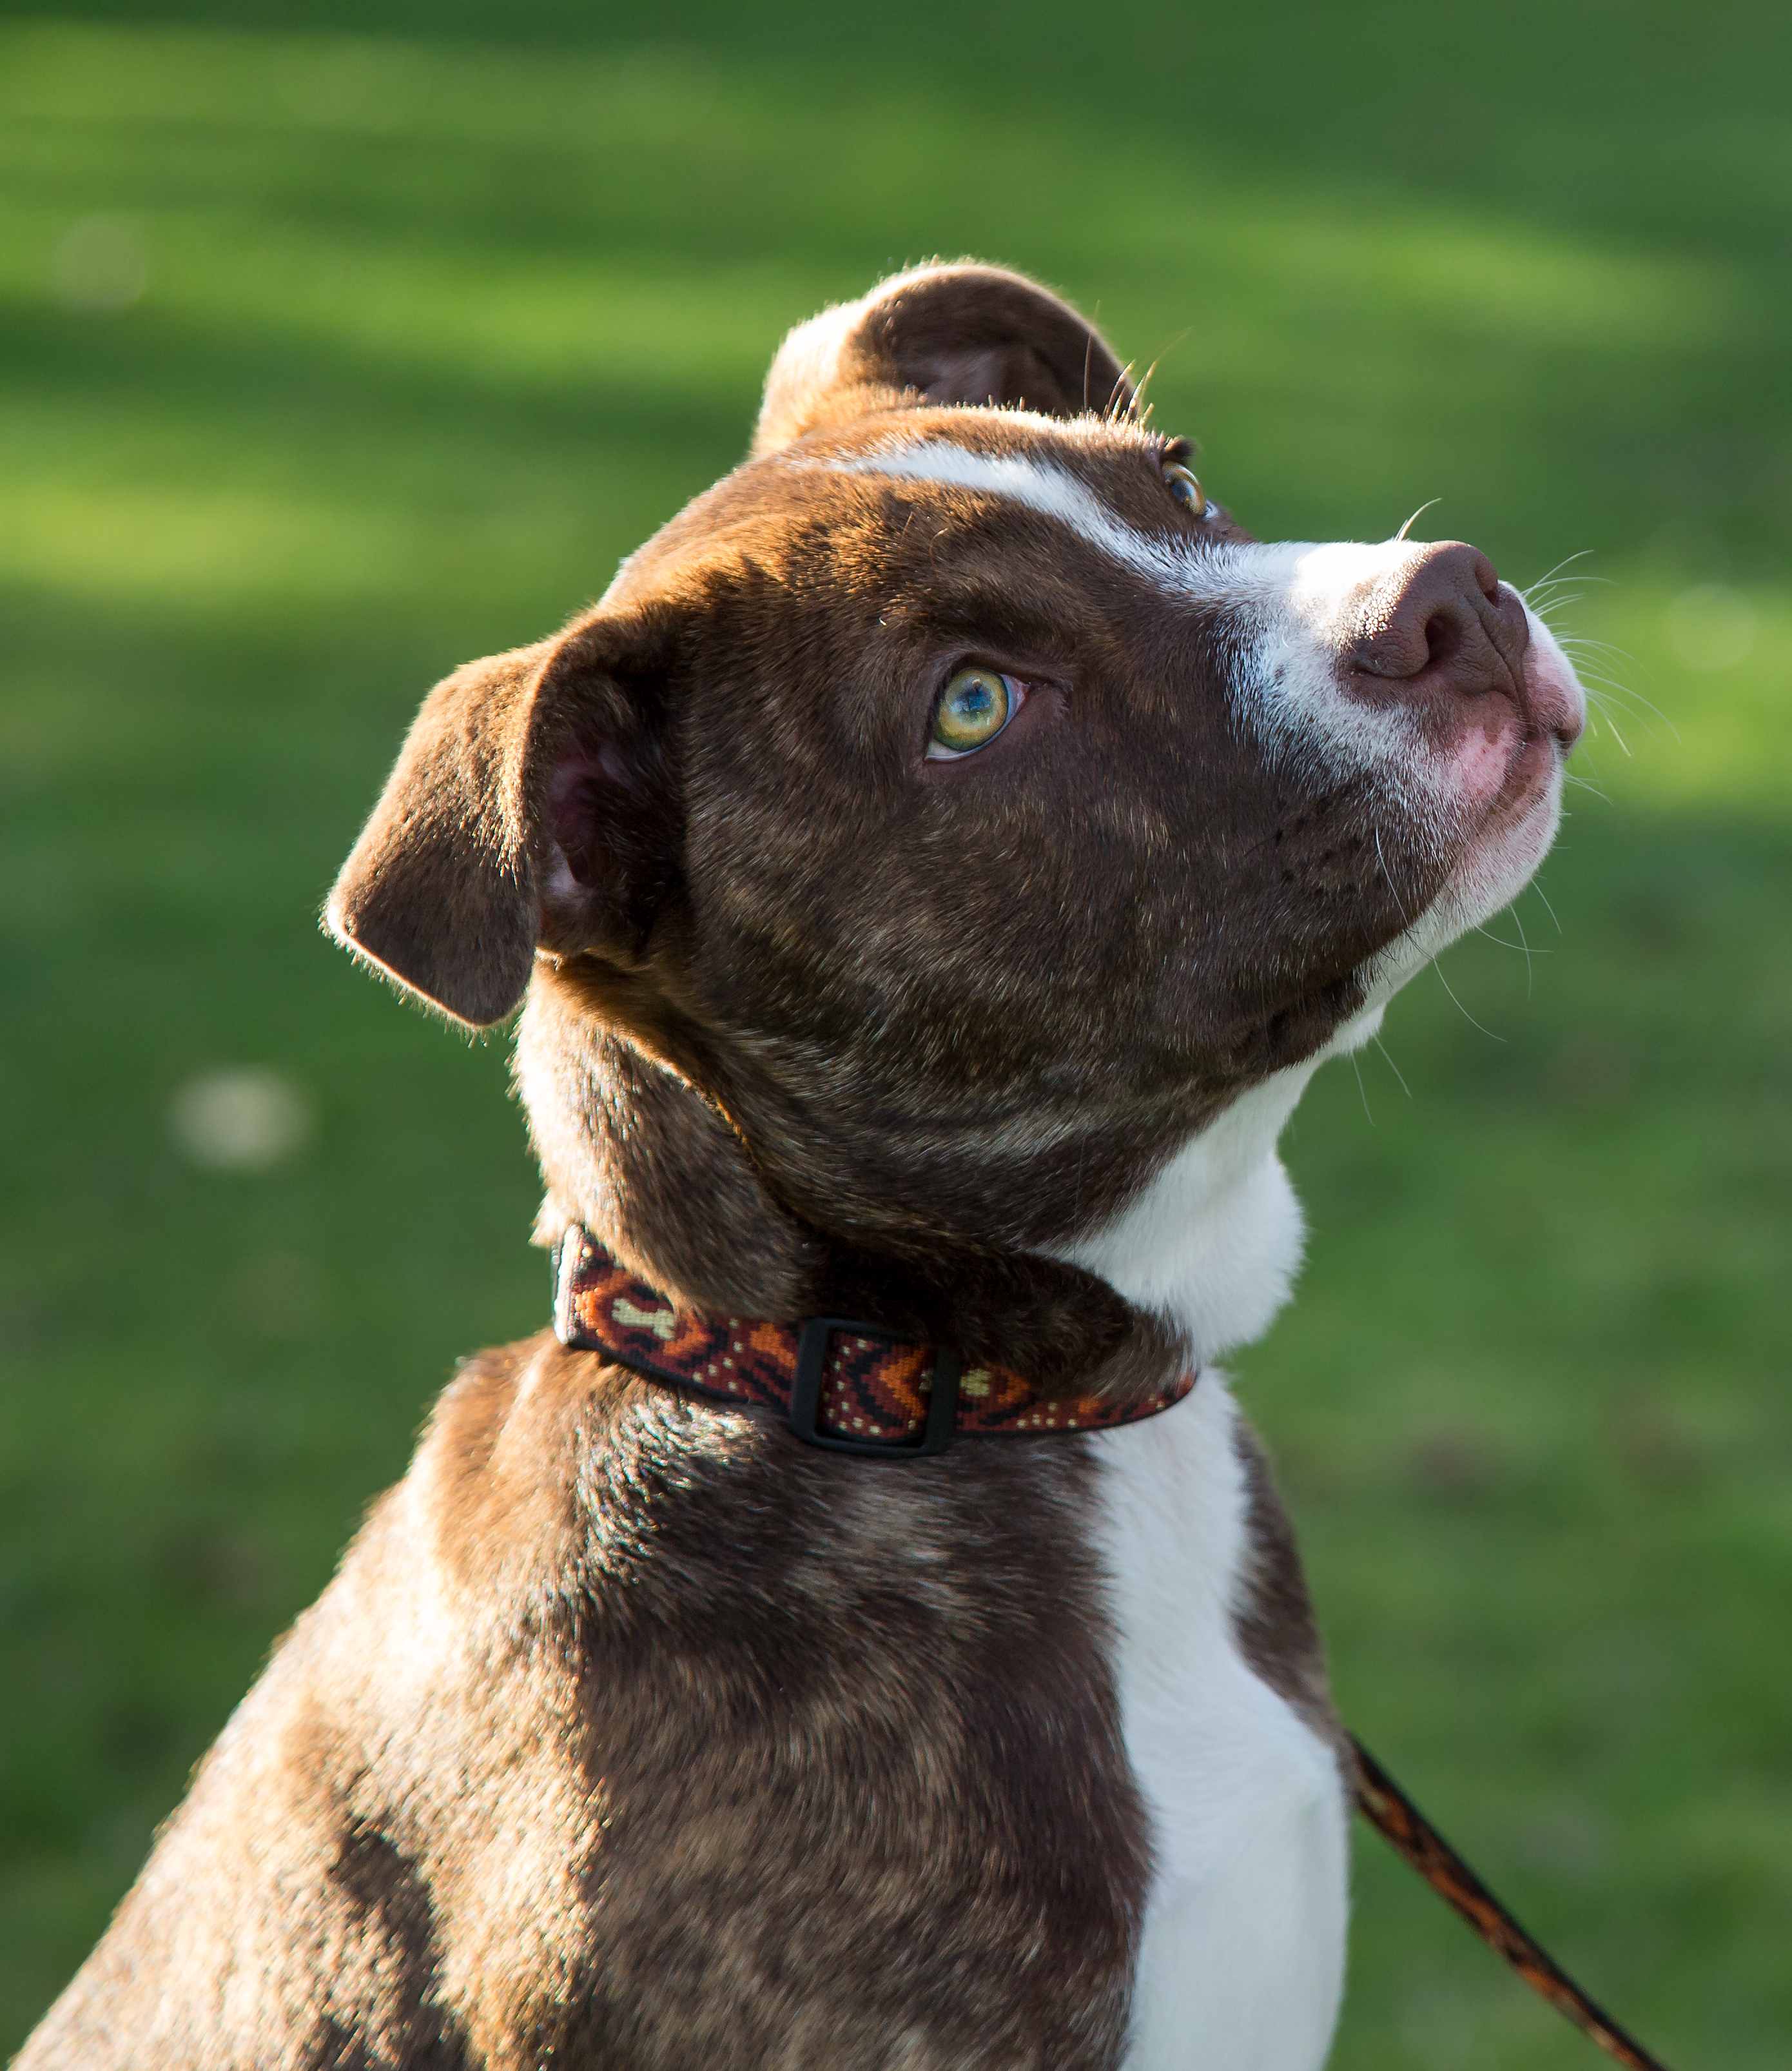
puppy, dog, animal, pet, portrait, mammal, vertebrate, dog breed, terrier, eevah, pitbull, obedience, dogtraining, patterdale terrier, dog like mammal, danish swedish farmdog, louisiana catahoula leopard dog